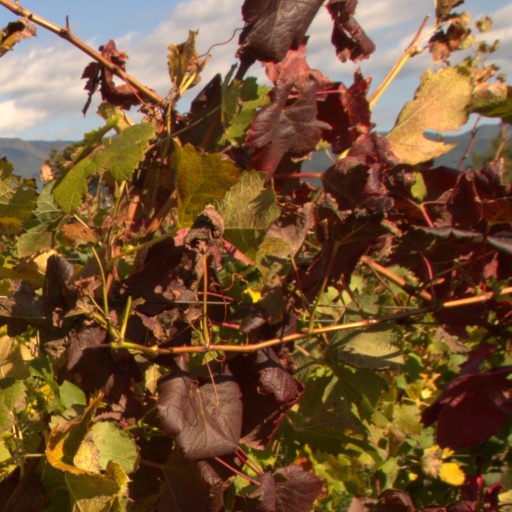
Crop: grape